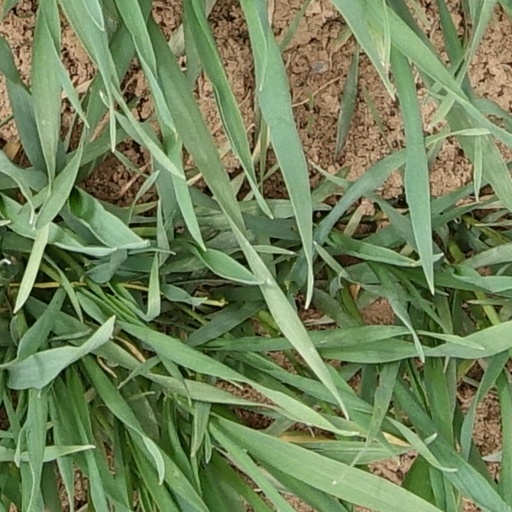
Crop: wheat